Chronicle of Fredegar

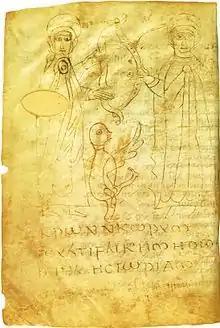
Pen drawing from the earliest manuscript which is believed to depict Eusebius and Jerome, 715 AD

The Chronicle of Fredegar is the conventional title used for a 7th-century Frankish chronicle that was probably written in Burgundy. The author is unknown and the attribution to Fredegar dates only from the 16th century.